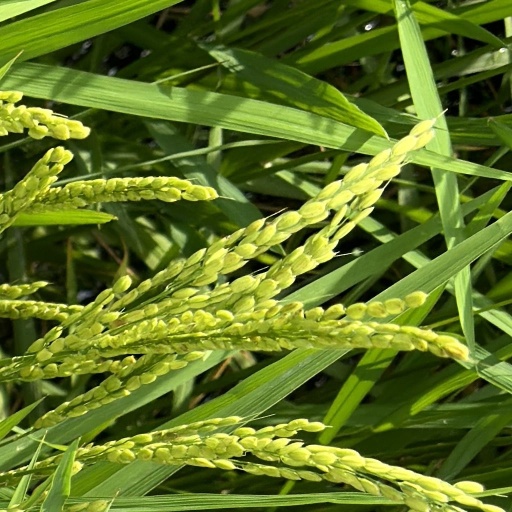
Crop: rice